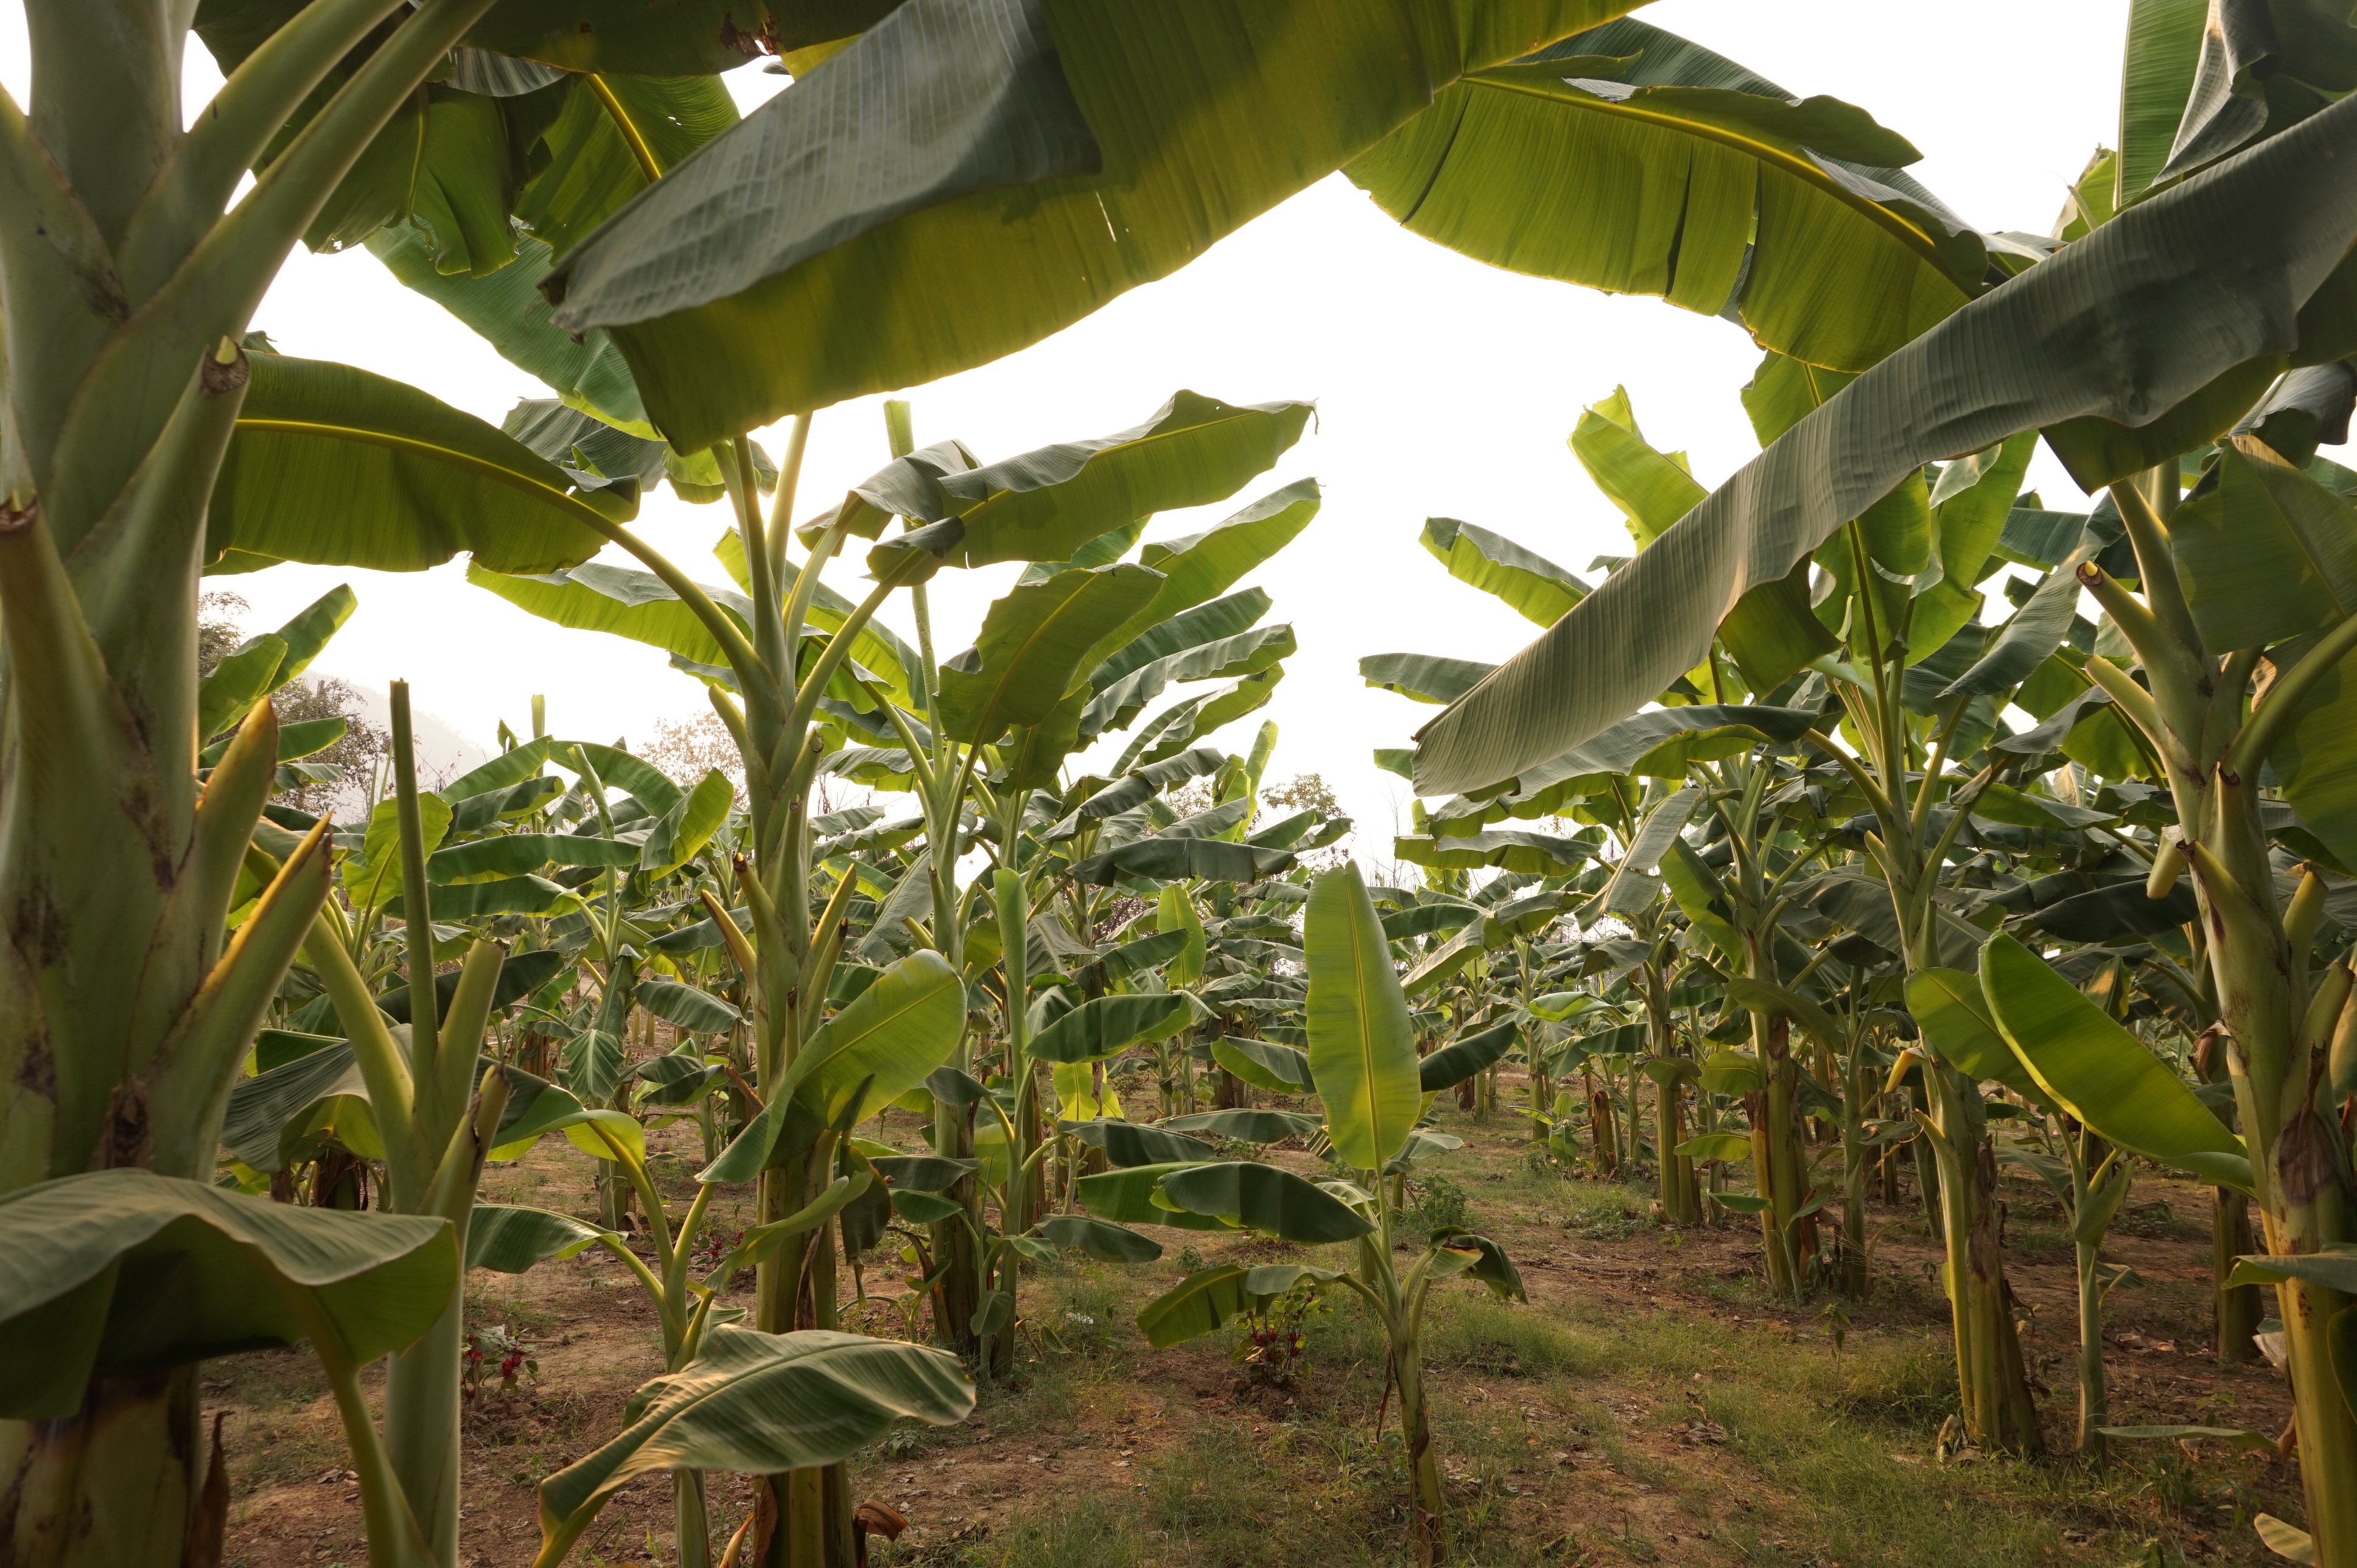
landscape, tree, nature, outdoor, plant, field, fruit, flower, vacation, travel, food, green, jungle, produce, crop, tropical, grow, asia, botany, agriculture, tourism, banana, thailand, leaves, backpacking, rainforest, traveling, plantation, culture, tropics, maize, flowering plant, southeast asia, banana trees, land plant, arecales